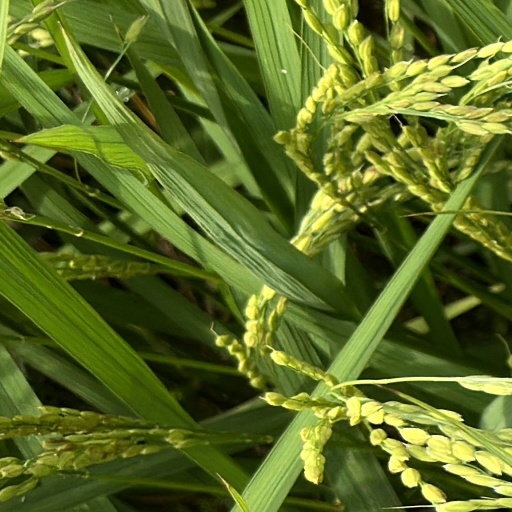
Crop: rice